Cook Out 400 (Martinsville)

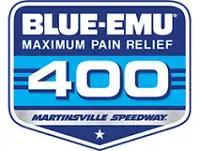
The race logo in 2022. Blue-Emu was also the title sponsor of the race in 2020 and 2021 when it was 500 laps in length.

In 2020, Blue-Emu took over naming rights for the race as part of a multi-year deal with NASCAR.